Emil Mihaylov

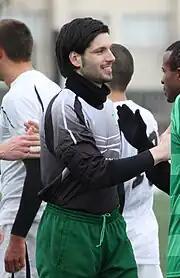
Mihaylov playing for Ludogorets in 2011

Emil Emilov Mihaylov (born 1 March 1988) is a Bulgarian footballer who plays as a goalkeeper.